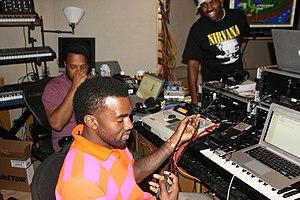
No I.D., de son vrai nom, Ernest Dion Wilson né à Chicago, dans l'Illinois, est un disc jockey, rappeur, et producteur de hip-hop et RnB américain. Il se fait connaître en travaillant avec le rappeur Common dès le premier album de ce dernier, Can I Borrow A Dollar ? en 1992. No I.D. est en partie à l'origine du hip-hop de Chicago, à une époque où seules la West Coast et East Coast se partageaient la vedette du rap américain. Il est même parfois surnommé The Godfather of Chicago hip hop.
Kanye West, de son nom complet Kanye Omari West /ˈkɑːnjeɪ wɛst/, né le 8 juin 1977 à Atlanta, en Géorgie, est un rappeur, auteur-compositeur-interprète, réalisateur artistique, réalisateur et designer américain, originaire de Chicago, dans l'Illinois.
Cet article présente la discographie de Kanye West.